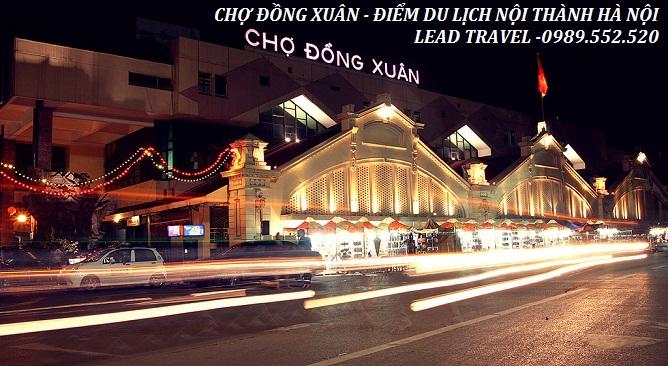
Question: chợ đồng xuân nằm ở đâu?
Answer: thành phố hà nội